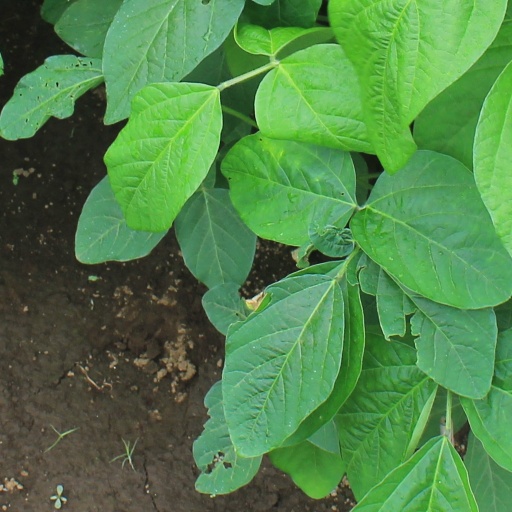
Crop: soybean